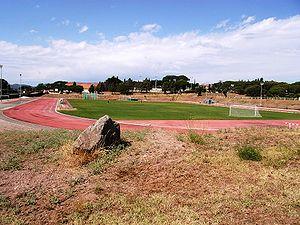
Stade Gallieni de Fréjus (83)
Fréjus est une commune française située dans le département du Var, en région Provence-Alpes-Côte d’Azur.